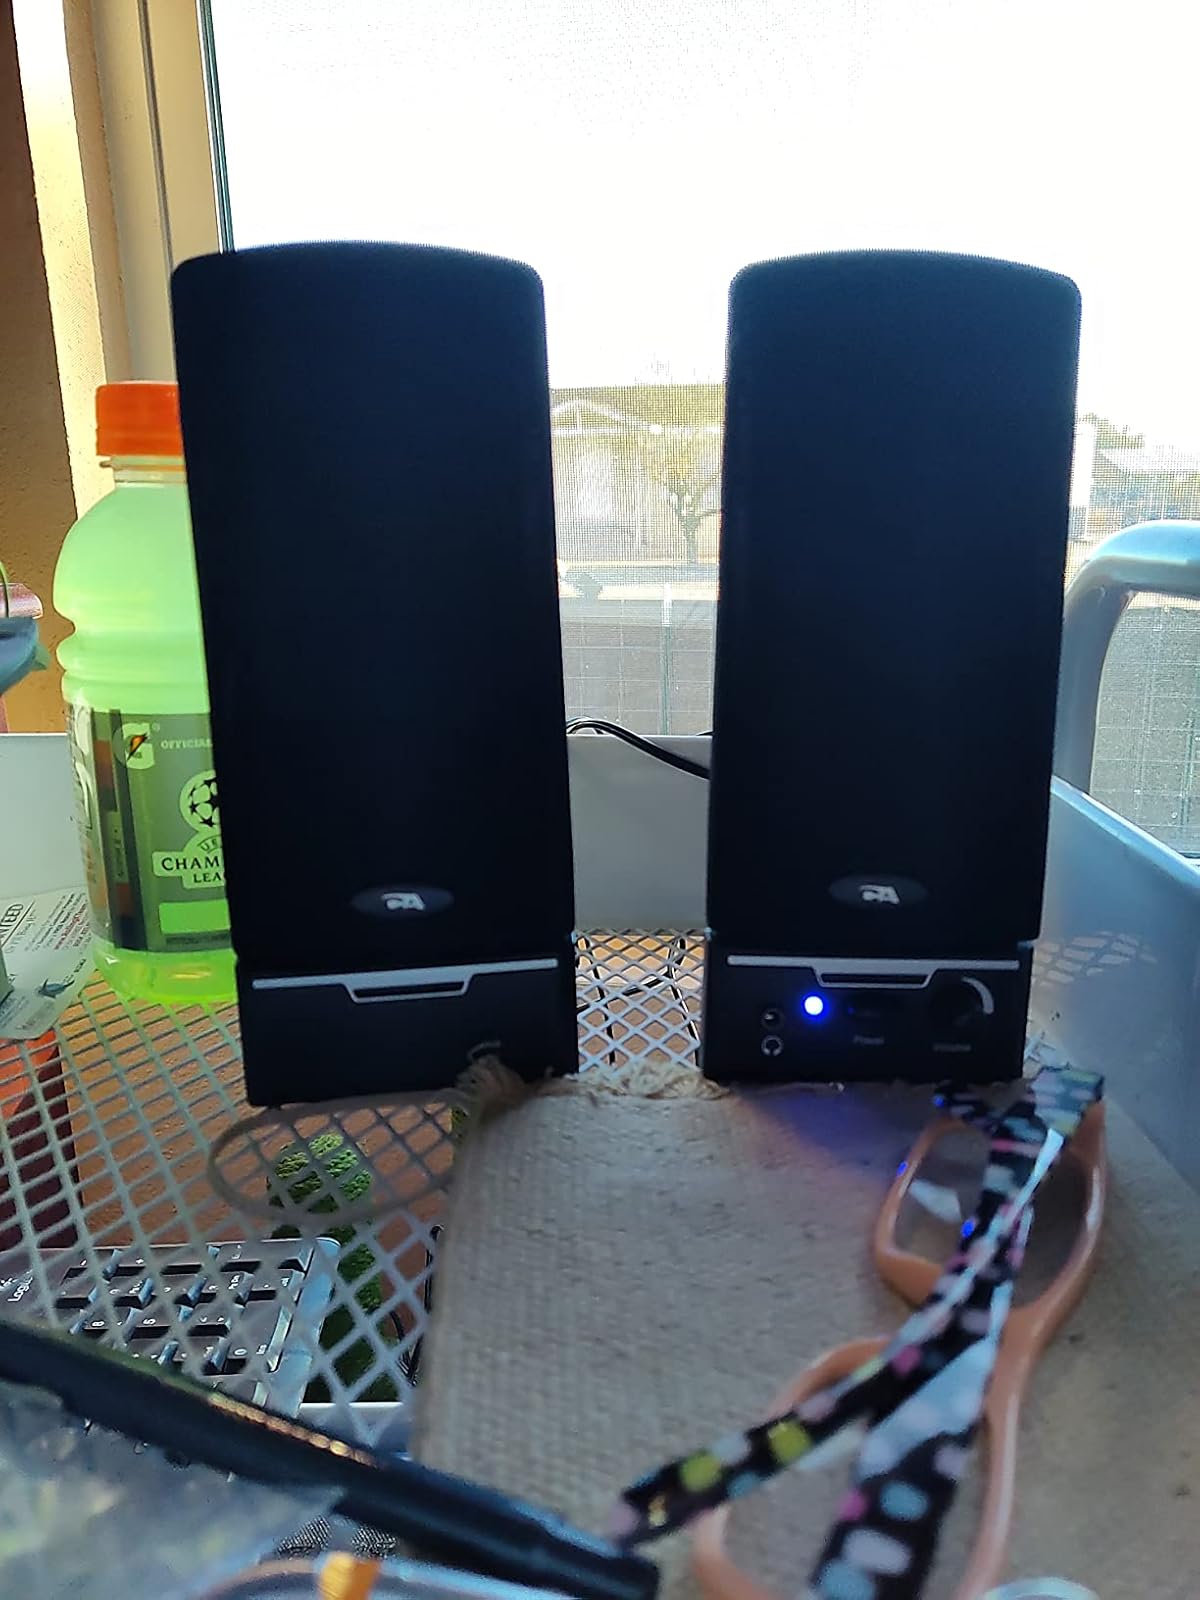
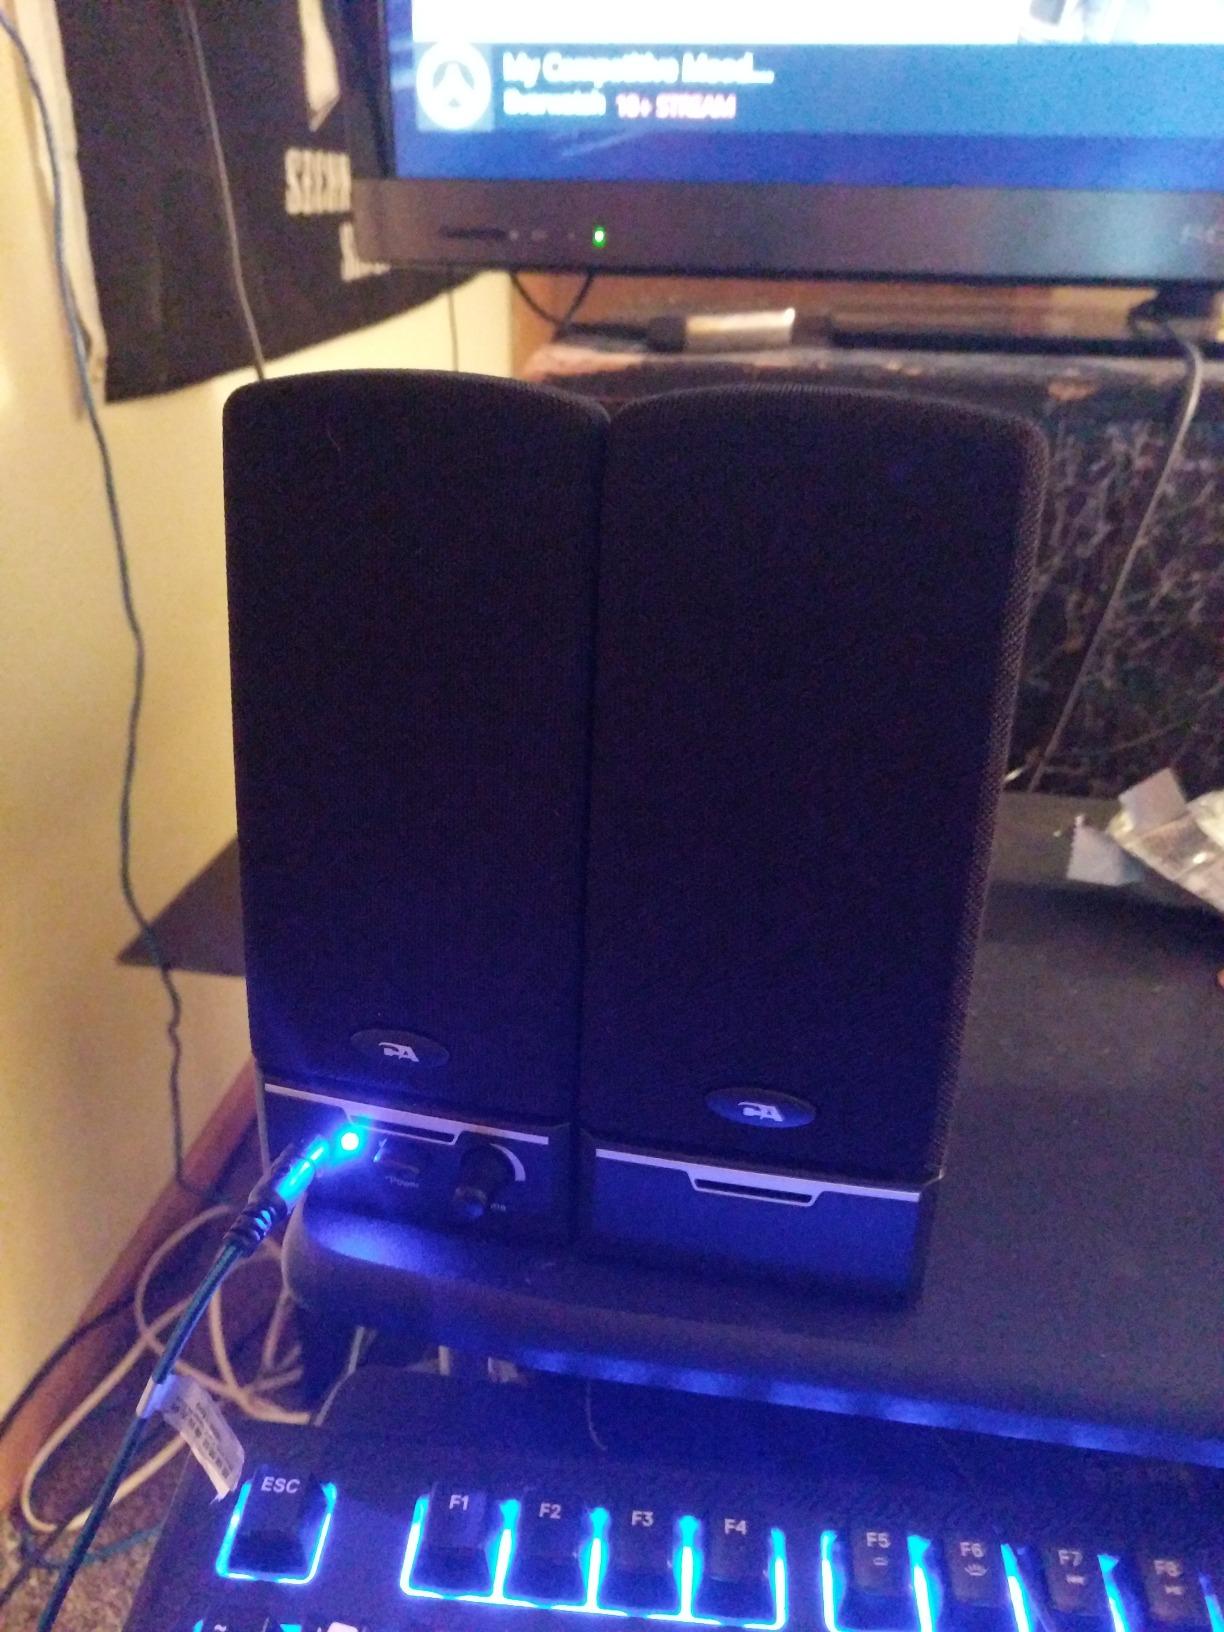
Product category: speaker
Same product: yes